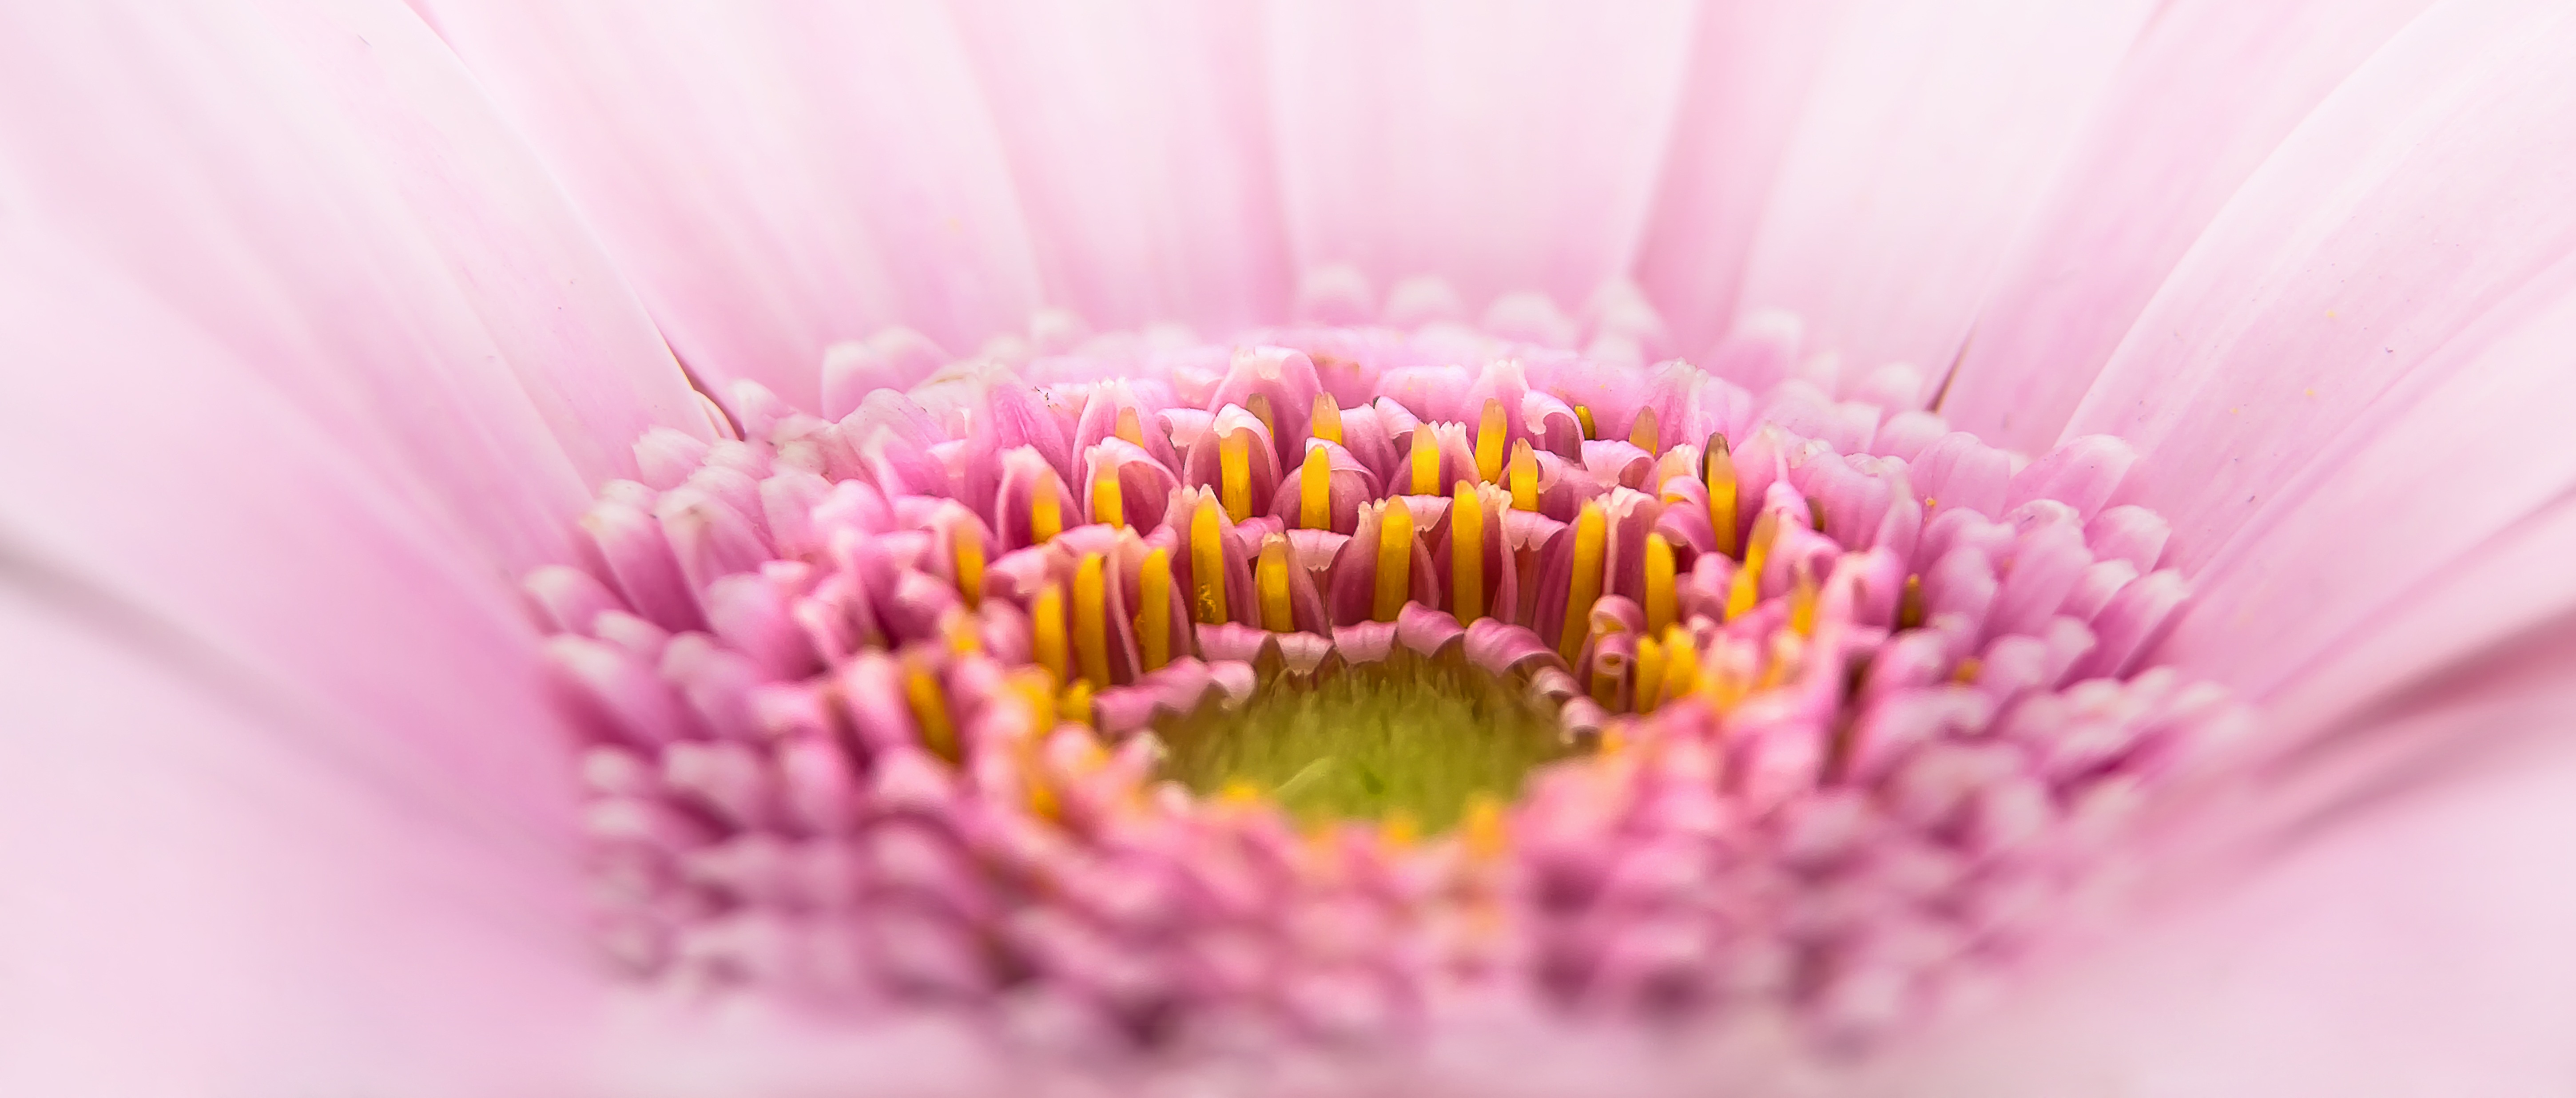
nature, blossom, plant, photography, flower, petal, bloom, daisy, pollen, macro, pink, close, flora, close up, gerbera, pano, pink flower, macro photography, flowering plant, daisy family, land plant